Cadillac Celestiq

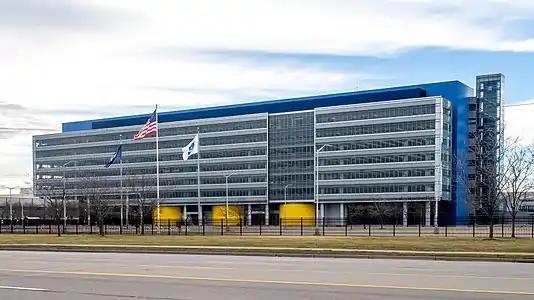
General Motors Technical Center in Warren, Michigan (2020), where the Celestiq is built

Cadillac builds the Celestiq by hand, having invested US$81 million to create a low-volume production line at its Technical Center (GMTC) in Warren, Michigan.